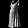
Label: Dress